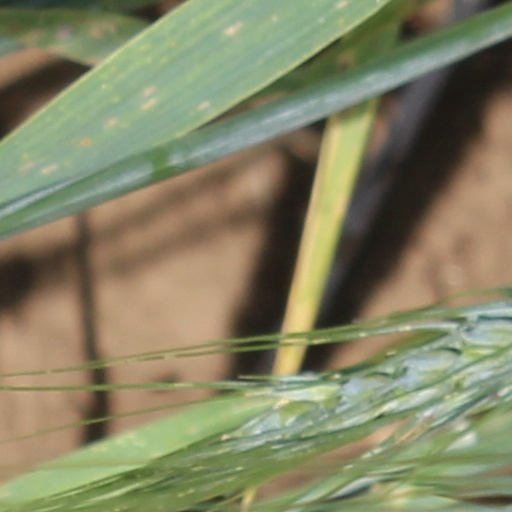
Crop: wheat